Old Ottawa East

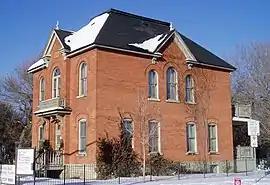
Former Ottawa East Town Hall

As an independent village, Ottawa East elected a reeve (similar to a mayor) to head a village council from 1888 to 1907. The reeves of the village were as follows: